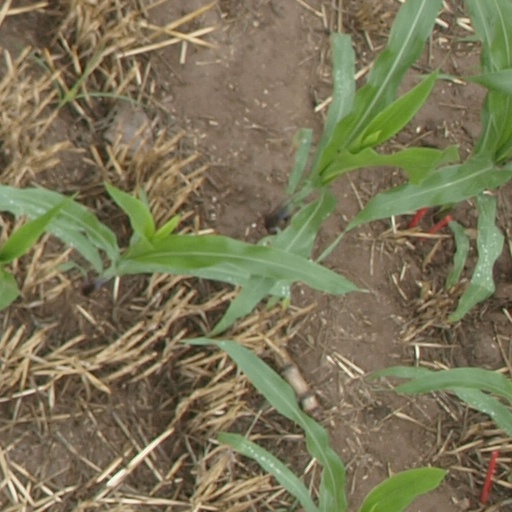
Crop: maize; corn